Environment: real
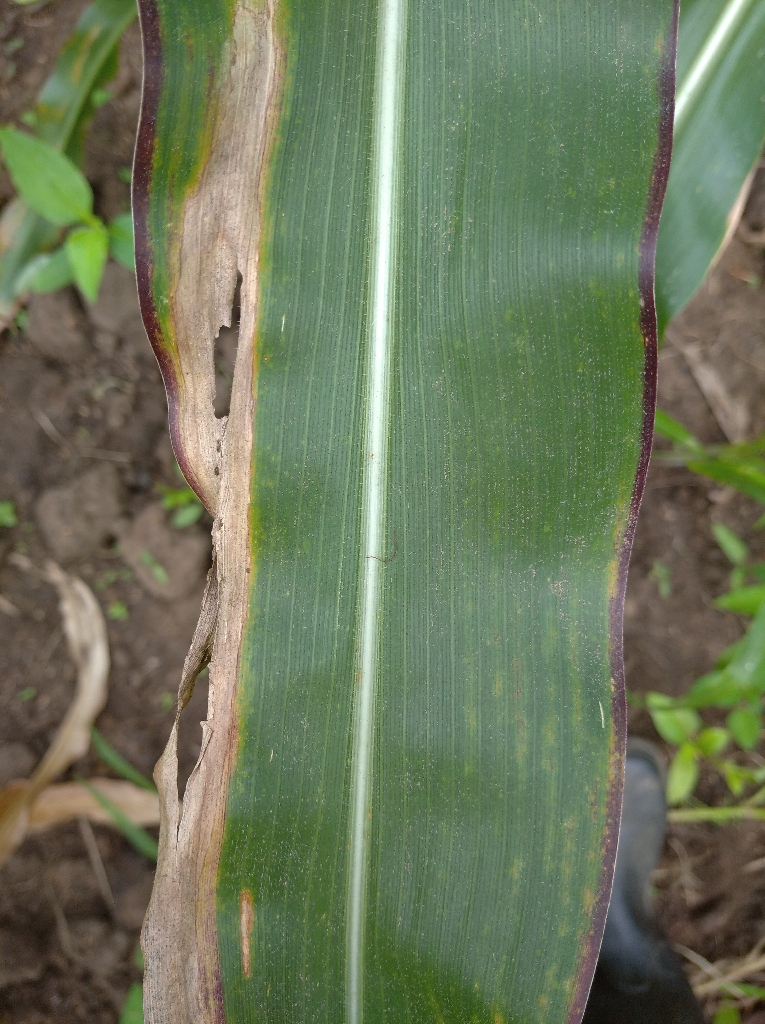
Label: northern_corn_leaf_blight